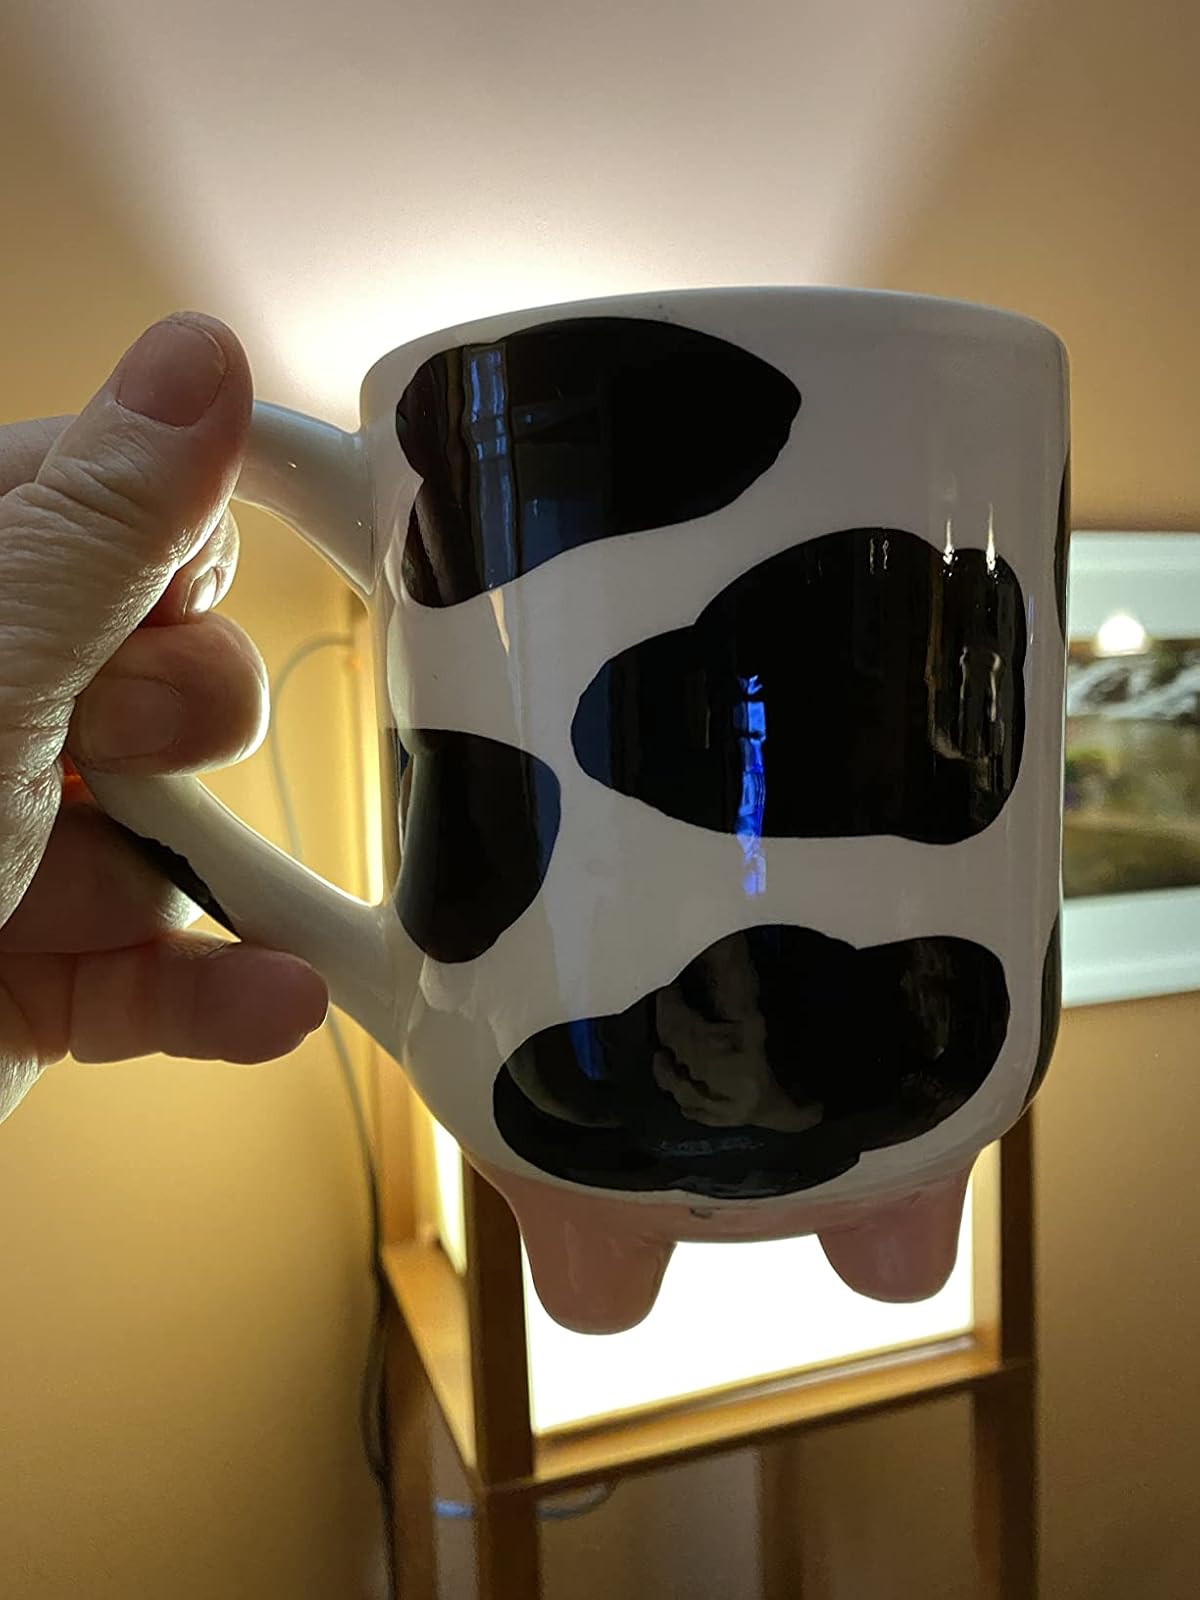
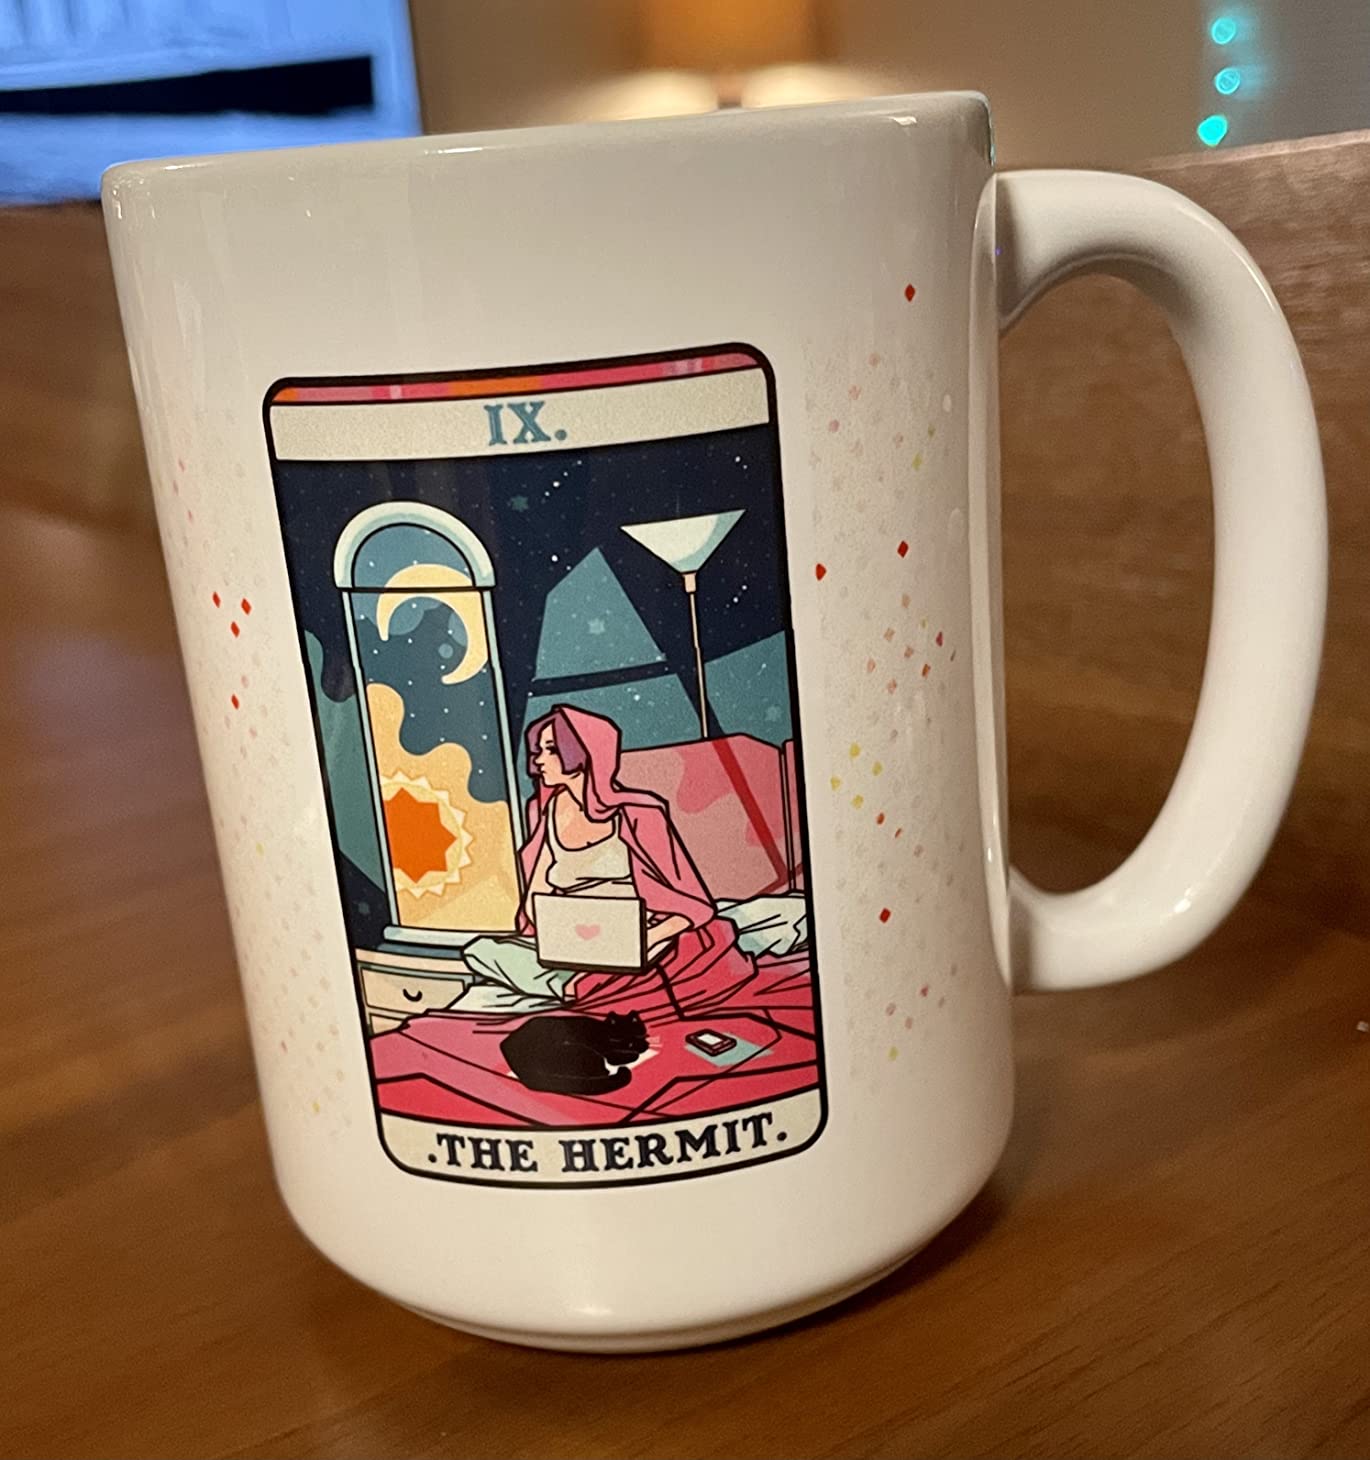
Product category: items_mug
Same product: no